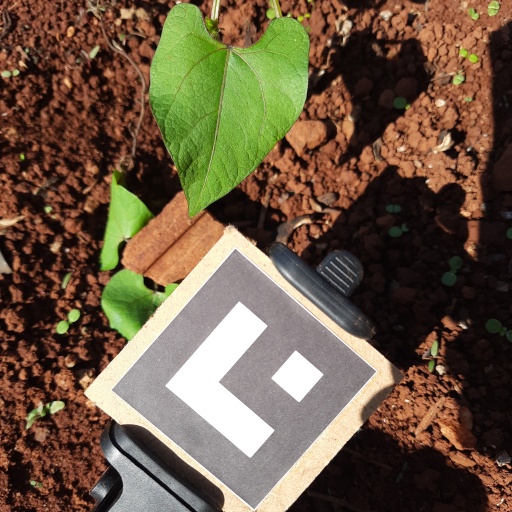
Observations: wavy surface, no eating holes, under sunlight